CKOB-FM

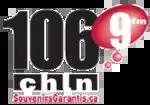
CHLN logo as a "Souvenirs Garantis" station, 2009-2011.

In March 2009, then-owner Corus Entertainment announced plans to drop the talk format on Corus Québec outlets CHLN, CJRC-FM in Gatineau, CHLT-FM in Sherbrooke and CKRS-FM in Saguenay in favour of a classic hits-oldies format branded as ""Souvenirs Garantis"", effective on March 28, 2009.